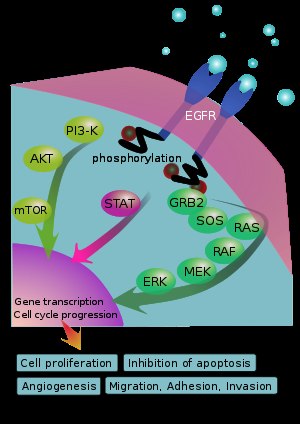
Receptortyrosinkinase
Eksempel på signalkaskader startet af en receptortyrosinkinase
Receptortyrosinkinaser, tyrosinreceptorkinaser eller tyrosinkinasereceptorer er receptorer i cellemembranen med høj affinitet for mange polypeptidsignalstoffer: vækstfaktorer, cytokiner og hormoner. Kinaser er enzymer, der fosforylerer, dvs. overfører en fosfatgruppe. Receptortyrosinkinaser er ved fosforyleringsreaktioner vigtige regulatorer af normale cellulære processer og har også en afgørende rolle i udvikling og progression af mange typer af kræft. Igennem kaskader af reaktioner føres signalerne fra celles yderside til cellekernen, startende med fosforylering af tyrosin, se signaltransduktion. Mutationer i gener for receptortyrosinkinaser fører igennem ændring af kaskademønsteret til ændring af cellens respons. Af de 90 unikke gener for tyrosinkinase, der er identificeret i det menneskelige genom, koder de 59 for receptorer.